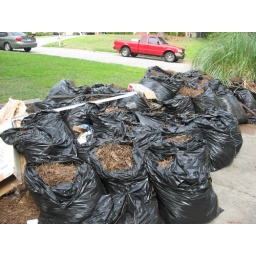
pine straw. 36 bags erik raked from around the house...